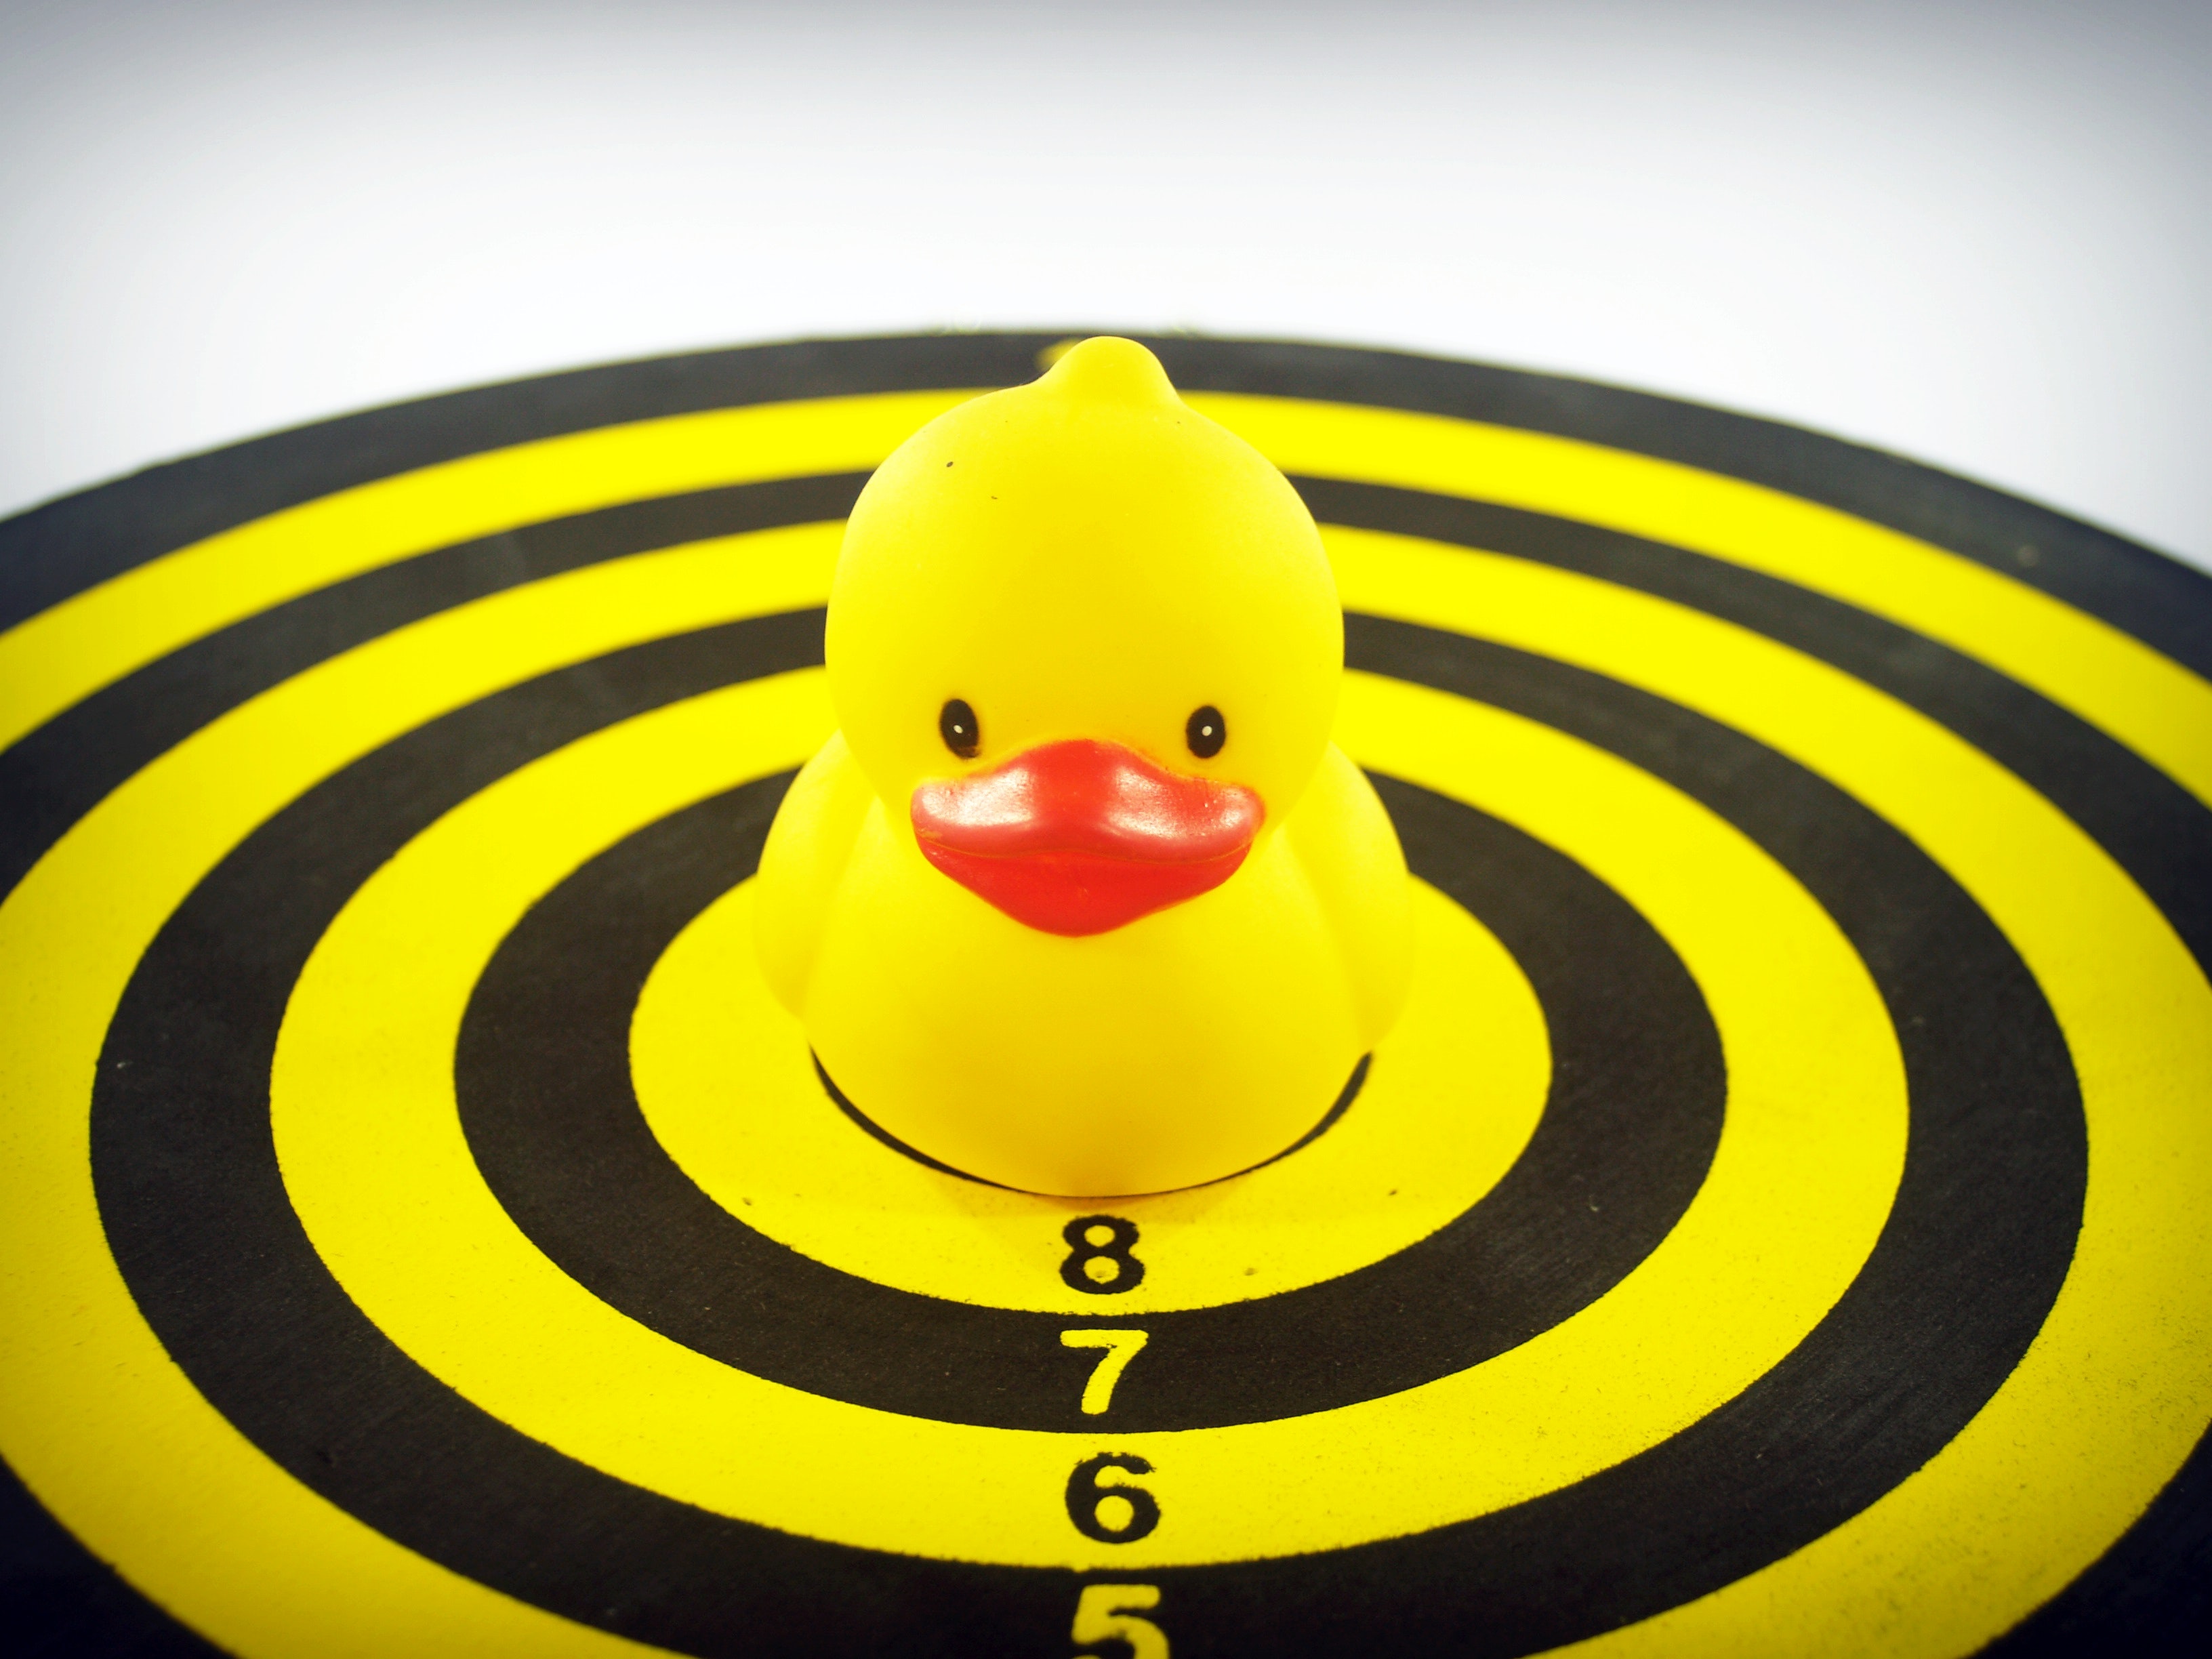
yellow, rubber ducky, smiley, circle, emoticon, smile, toy, bird, ducks, geese and swans